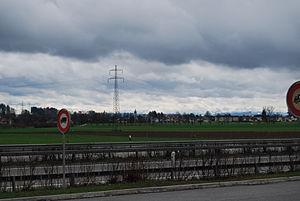
Deitingen est une commune suisse du canton de Soleure, située dans le district de Wasseramt.